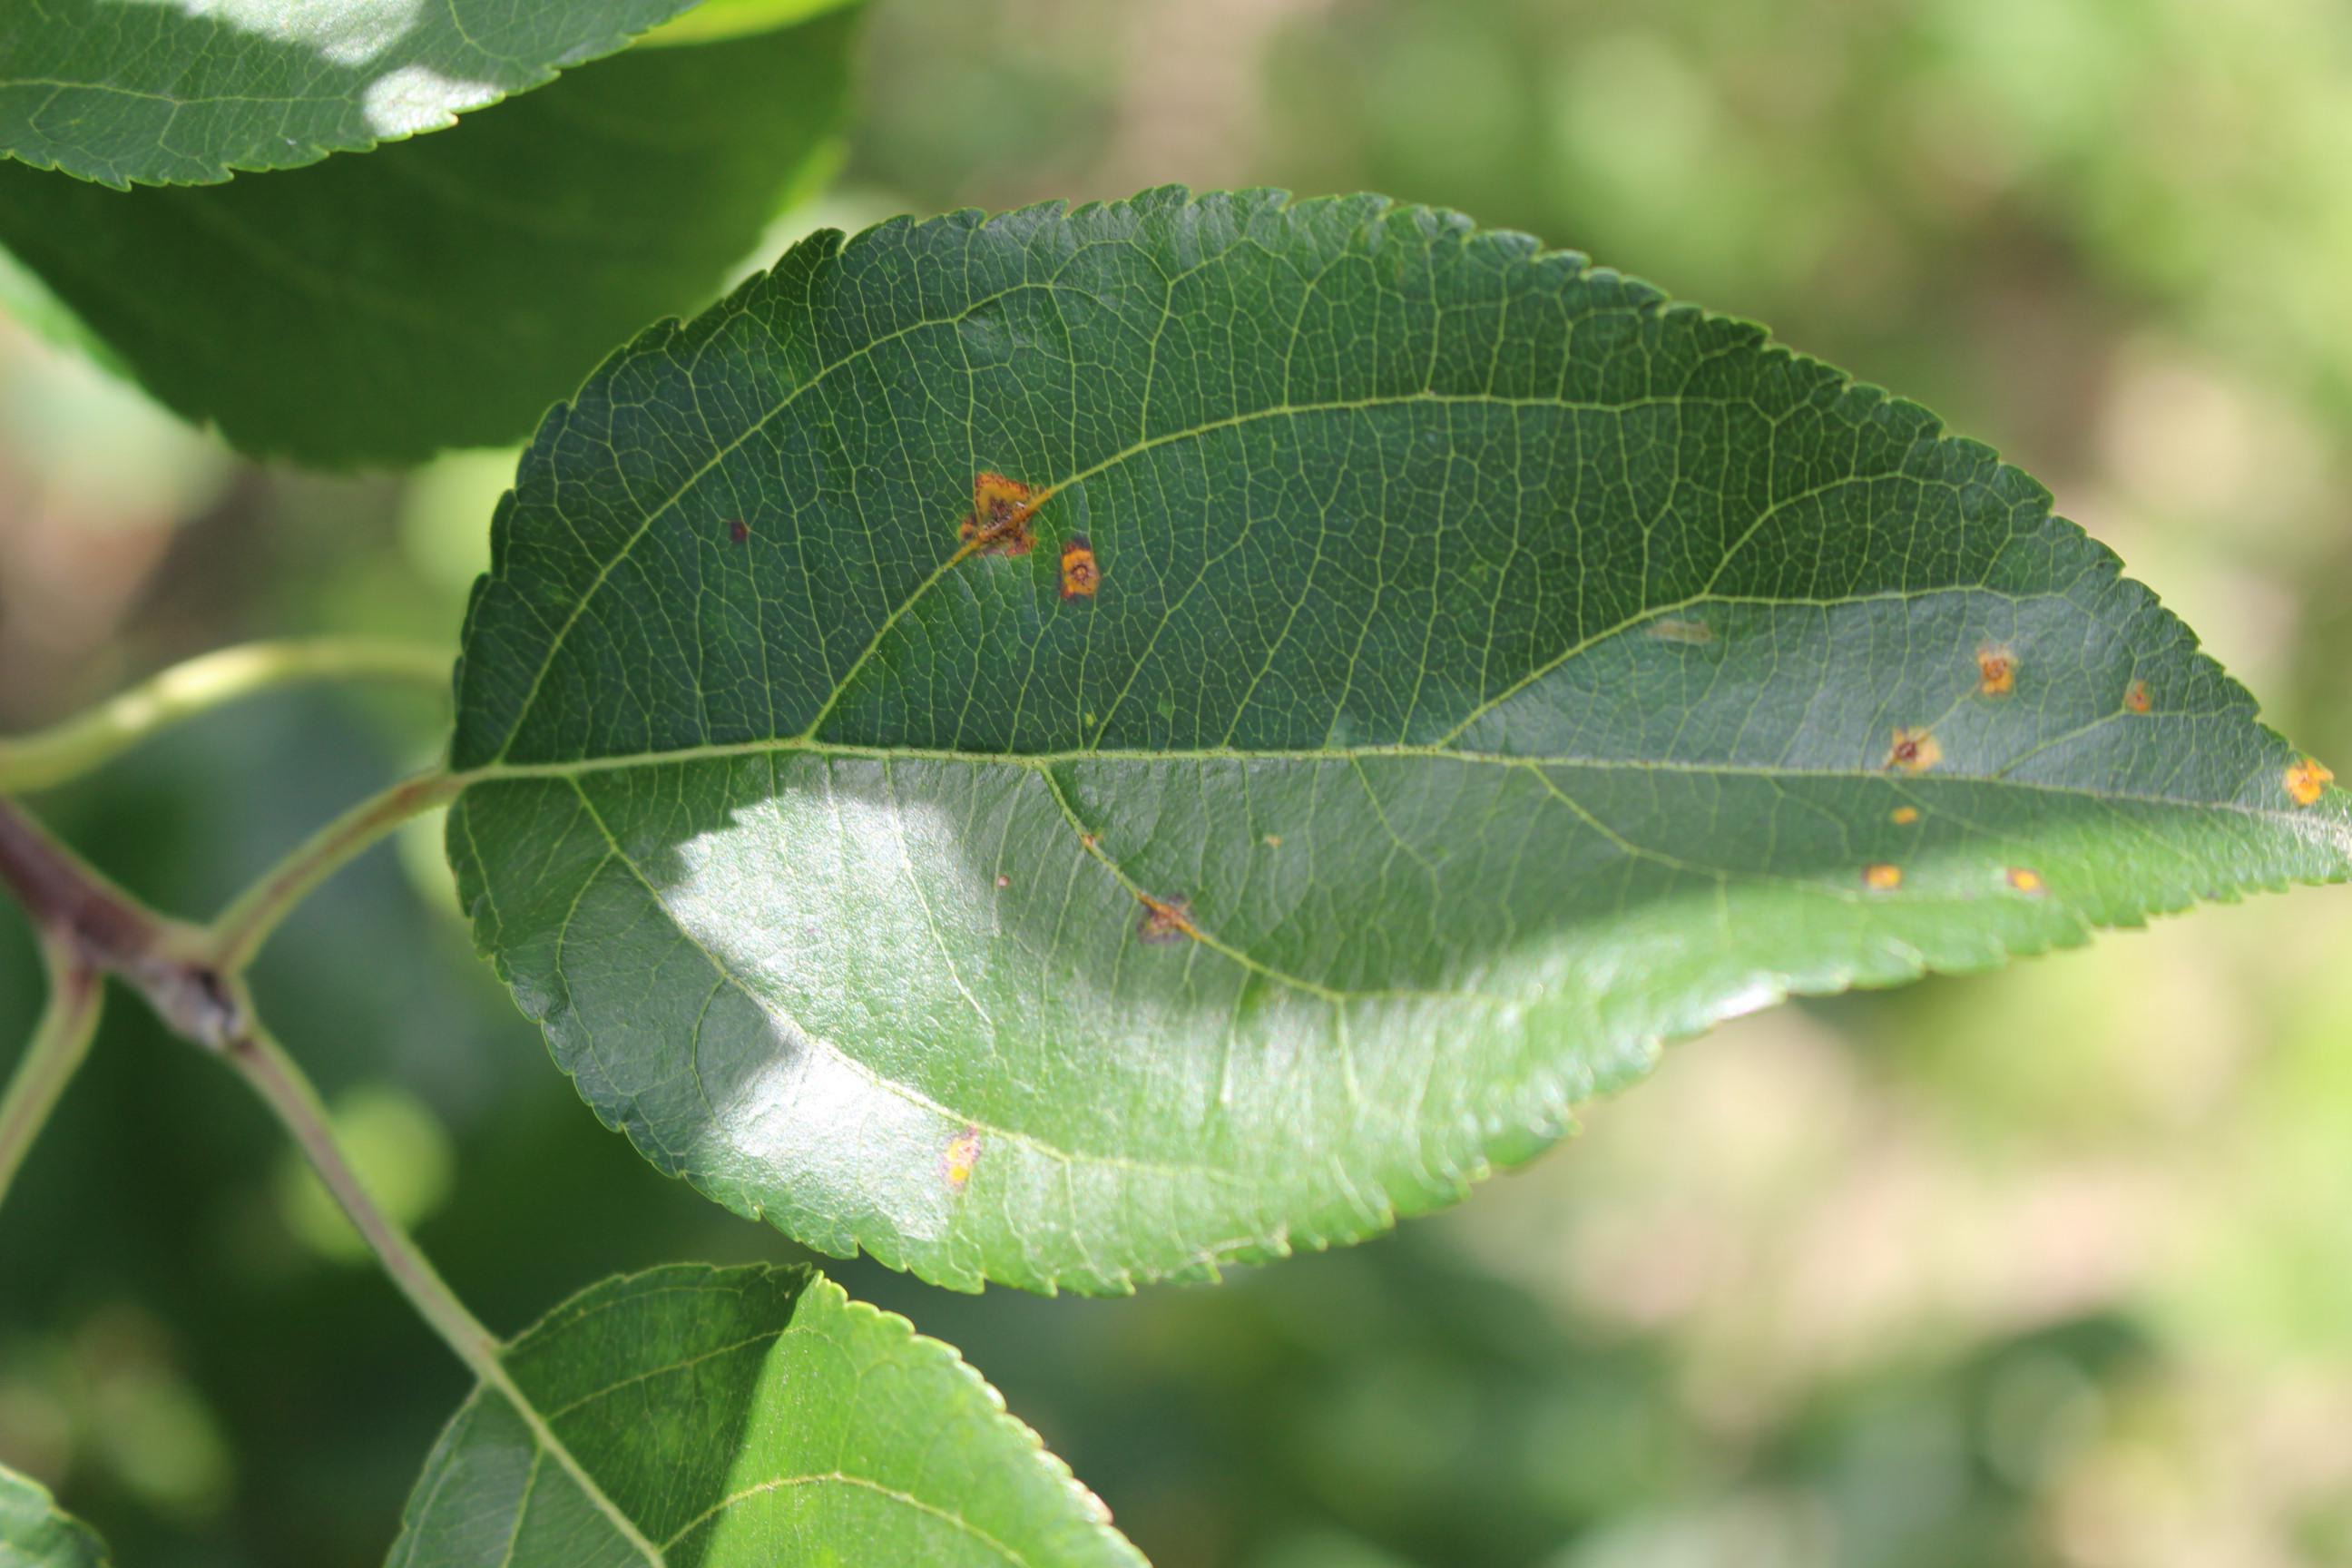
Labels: rust